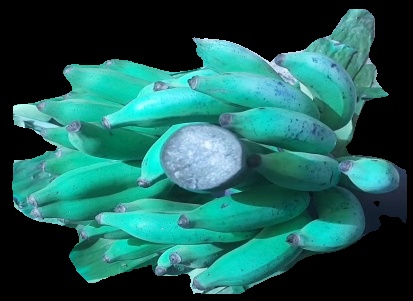
Variety: elakki-bale
Grade: grade3